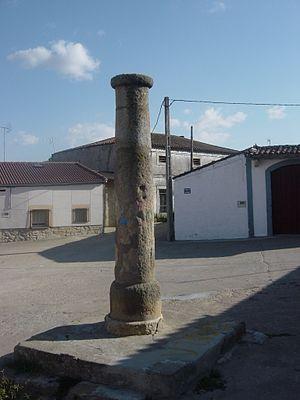
Un rollo jurisdiccional ou simplement rollo est une colonne en pierre généralement surmontée d'une croix ou d'une boule. Il est élevé dans les bourgs de pleine juridiction dotés d'une charte de peuplement et marque la catégorie administrative du lieu : manoir royal, concejo, ecclésiastique ou monastique.